A Personal Journey with Martin Scorsese Through American Movies

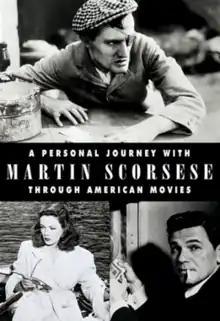
Film poster

A Personal Journey with Martin Scorsese Through American Movies is a 1995 British documentary film of 225 minutes in length, presented by Martin Scorsese and produced by the British Film Institute.